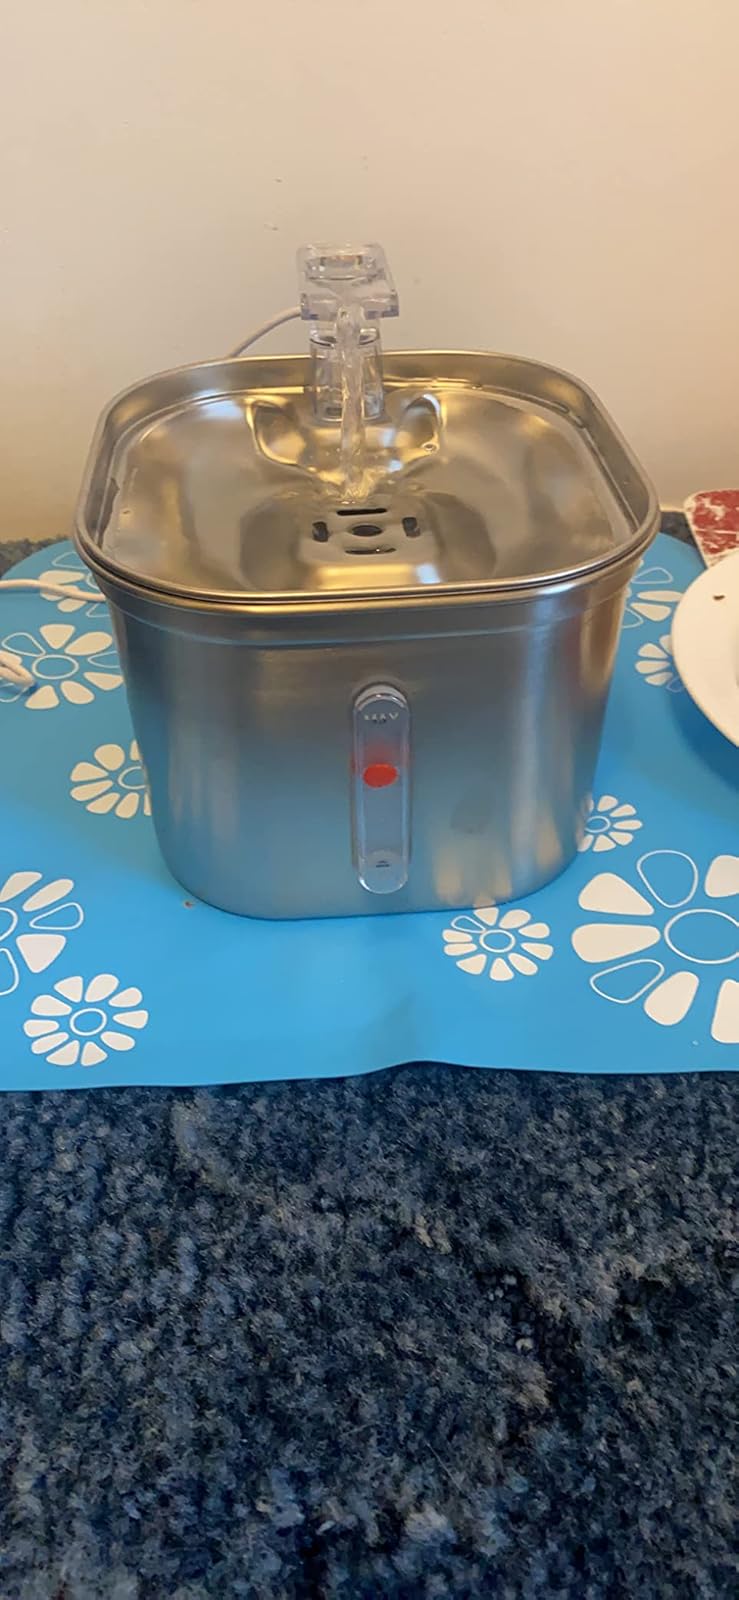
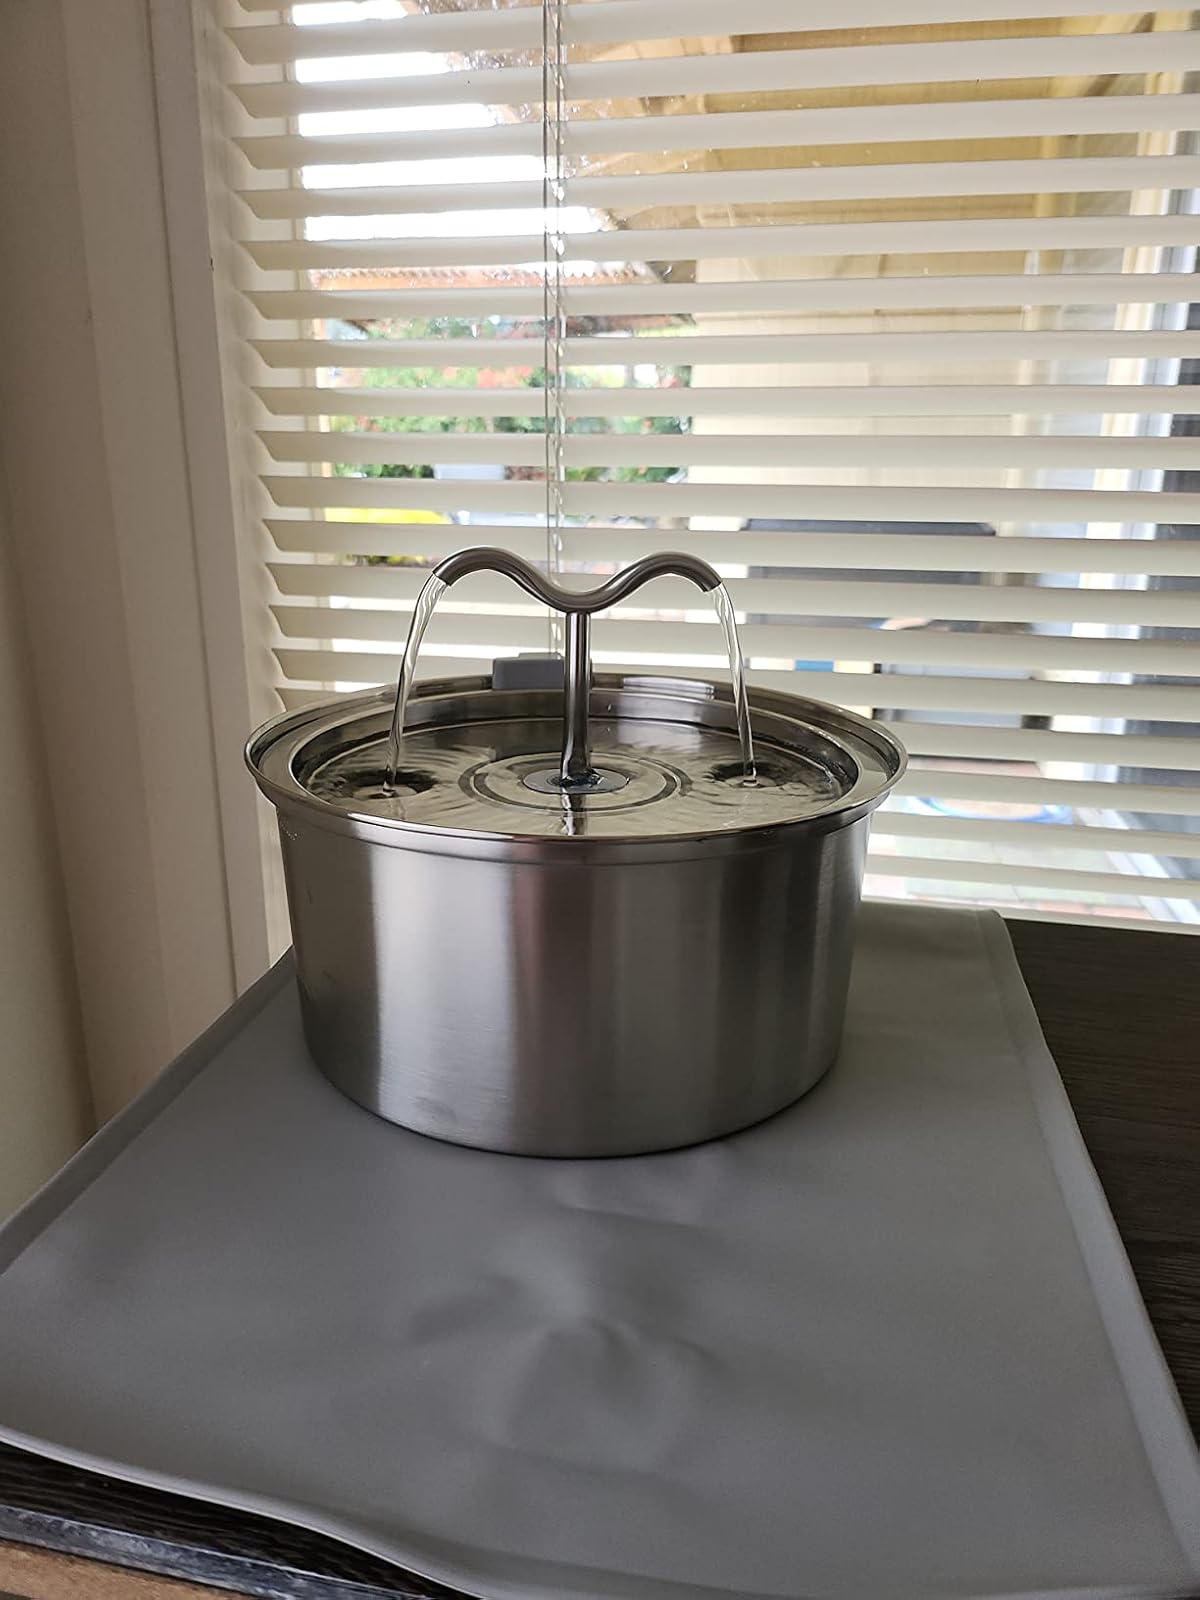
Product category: items_bowl
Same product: no